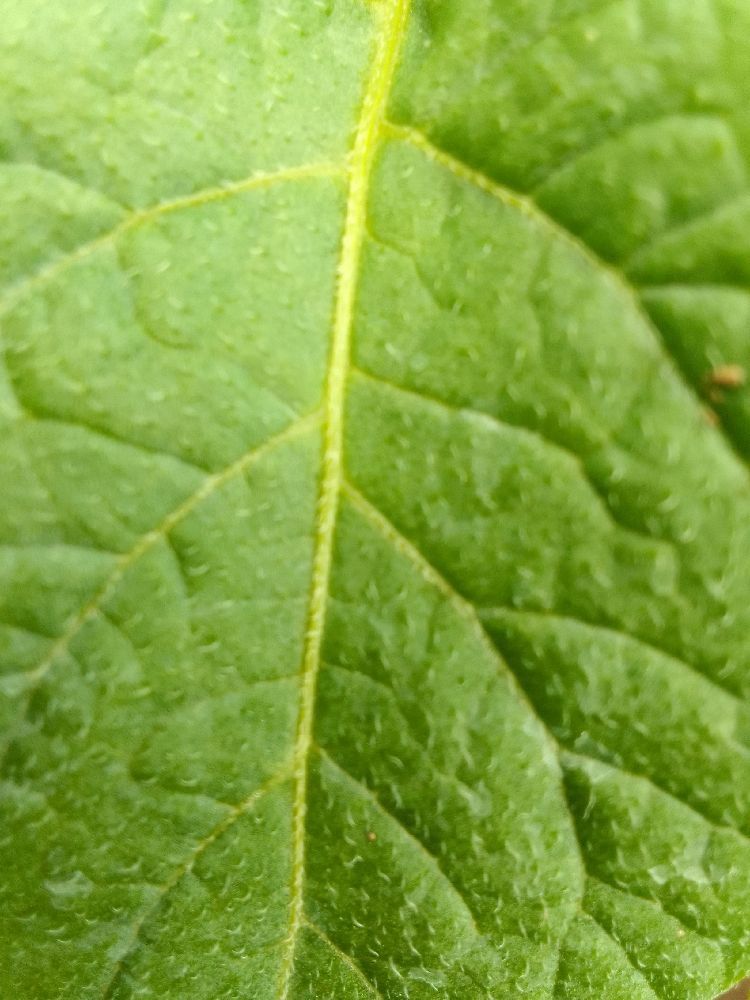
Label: Healthy